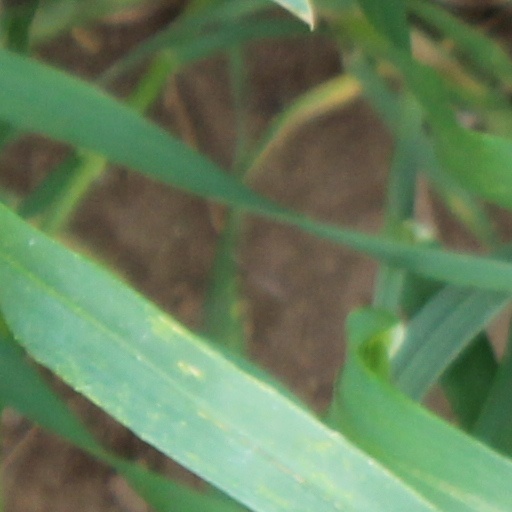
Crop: wheat